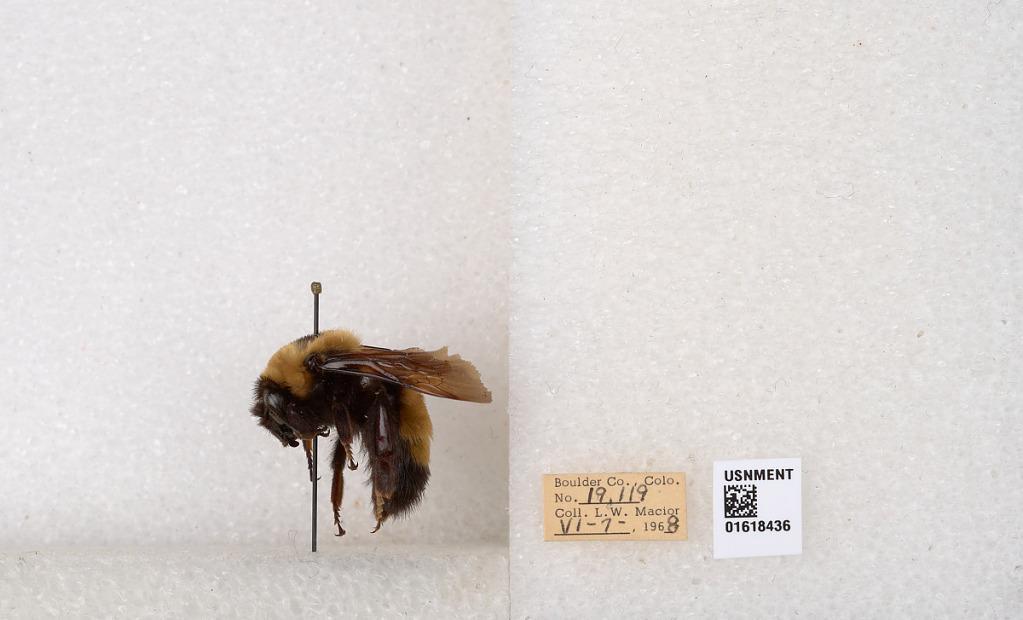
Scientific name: Bombus (Bombus) nevadensis Cresson
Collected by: L. Macior
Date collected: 1968-6-7
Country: United States
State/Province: Colorado
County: Boulder
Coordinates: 40.0925, -105.358